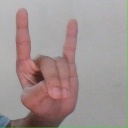
अक्षर: श